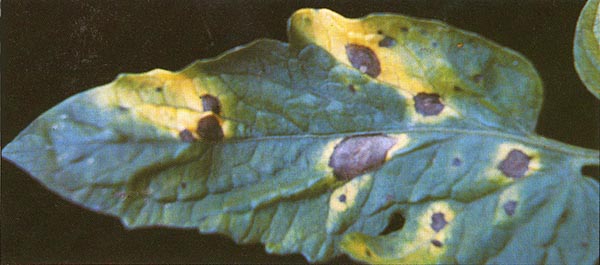
Labels: Potato leaf early blight